Martin Harris (Latter Day Saints)

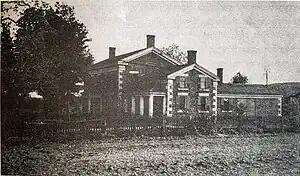
Martin and Lucy Harris home in Palmyra Township, Wayne County, New York.

Because Harris wanted assurance of the Book of Mormon's authenticity, Smith transcribed characters from the golden plates to a piece of paper, perhaps the one now known as the Anthon transcript, but there is much to cast doubt on this document being the original as both Harris's and Anthon's accounts describe it differently. In the winter of 1828, Harris took the transcript of characters to New York City, where he met with Charles Anthon, a professor of linguistics at Columbia College. The two men's accounts of the meeting conflict on almost every point. Harris's account is recorded in Smith's "History of the Church". According to the account, Harris said that Anthon gave him a certificate verifying the authenticity of the characters and the translations, but that when Anthon learned that Smith claimed to have received the plates from an angel, he took the certificate back and tore it to pieces. Anthon, for his part, gave written accounts in 1834 and 1841. Despite the years in between, both accounts are in good agreement, but there is a contradiction as to whether he had given Harris a written opinion about the transcript or not. In both accounts, Anthon maintained that he told Harris that he (Harris) was a victim of a fraud and not to get involved. In either case, the episode apparently satisfied Harris's doubts about the authenticity of the golden plates and the translation enough to mortgage his farm to have the book printed. Harris's wife continued to oppose his collaboration with Smith.